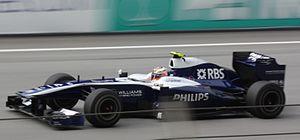
Le Grand Prix automobile de Malaisie 2010, disputé sur le circuit international de Sepang le 4 avril 2010, est la douzième édition du Grand Prix, la 823ᵉ épreuve du championnat du monde de Formule 1 courue depuis 1950 et la troisième manche du championnat 2010.
Nicolas « Nico » Hülkenberg, né le 19 août 1987 à Emmerich am Rhein en Rhénanie-du-Nord-Westphalie en Allemagne, est un pilote automobile allemand.